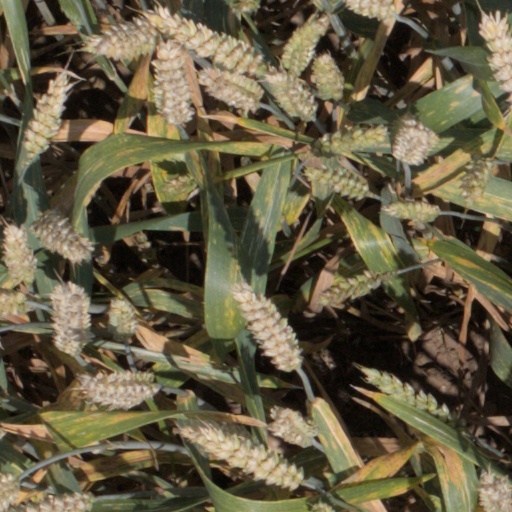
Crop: wheat